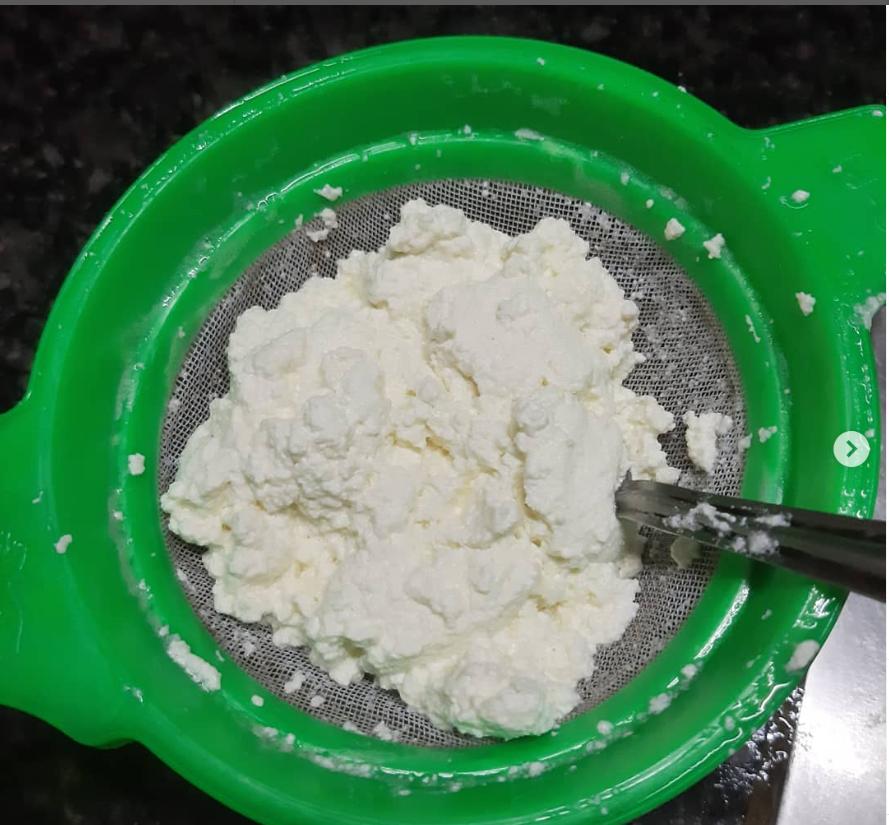
Maziwa ambayo yamegandamana yamewekwa kwenye kichungi. Kuna kijiko ambayo kinatumika kubonyeza maziwa haya. Maziwa haya ni ya rangi nyeupe, na kichungi hiki ni cha rangi cha kijani kibichi.